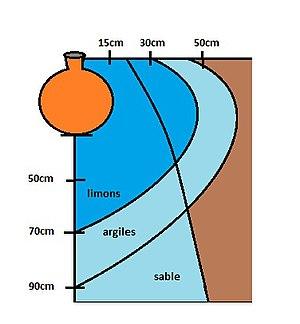
Schéma montrant l'infiltration de l'eau dans les différents types de sol
L'irrigation par jarre est une technique d'irrigation souterraine, économe en eau et particulièrement adaptée pour les petites exploitations dans les zones arides.